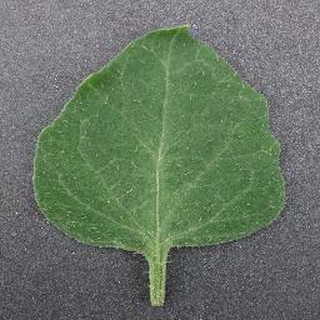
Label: healthy_tomato